Crumbles murders

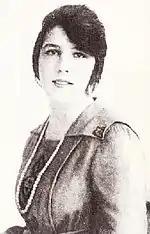
Irene Munro, murdered by Jack Field and William Gray on 19 August 1920

Irene Violet Munro was a 17-year-old typist, employed by a firm of chartered accountants based in Oxford Street, London. In August 1920, Munro informed her mother, Flora, of her intentions to vacation alone in the seaside resort of Eastbourne rather than visit relatives in Portobello, Edinburgh, as she and her widowed mother had traditionally done for many years. Her mother agreed to these plans and assisted in the arrangements for her only daughter to spend two weeks at Seaside, Eastbourne, before returning to the family home in South Kensington. She herself travelled by sea to visit her family in Scotland on 14 August, embarking from Wapping Pier.